Winfield Scott

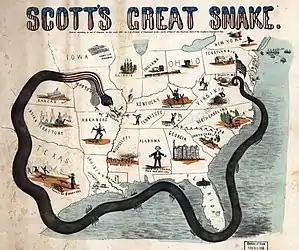
1861 characterized map of Scott's "Anaconda Plan" to squeeze the South

By early 1852, the three leading candidates for the Whig presidential nomination were Scott, whom anti-Compromise Northern Whigs backed; President Fillmore, the first choice of most Southern Whigs; and Secretary of State Webster, whose support was concentrated in New England. The 1852 Whig National Convention convened on June 16, and Southern delegates won approval of a party platform endorsing the Compromise of 1850 as a final settlement of the slavery question. On the convention's first presidential ballot, Fillmore received 133 of the necessary 147 votes, while Scott won 131 and Webster won 29. After the 46th ballot still failed to produce a presidential nominee, the delegates voted to adjourn until the following Monday. Over the weekend, Fillmore and Webster supporters conducted unsuccessful negotiations to unite behind one candidate. On the 48th ballot, Webster delegates began to defect to Scott, and the general gained the nomination on the 53rd ballot. Fillmore accepted his defeat with equanimity and endorsed Scott, but many Northern Whigs were dismayed when Scott publicly endorsed the party's pro-Compromise platform. Despite the party's effort to appeal to southerners by nominating William Alexander Graham of North Carolina for vice president, many Southern Whigs, including Alexander H. Stephens and Robert Toombs, refused to support Scott.